Polina Trifonova

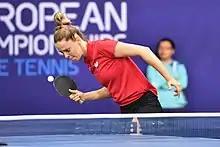

Polina Trifonova (born 24 January 1992 Kubrat) is a Bulgarian-Ukrainian table tennis player. She competed at the 2020 Summer Olympic Games in Tokyo, and is now ranked 33.